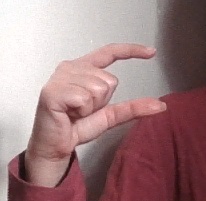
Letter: dal